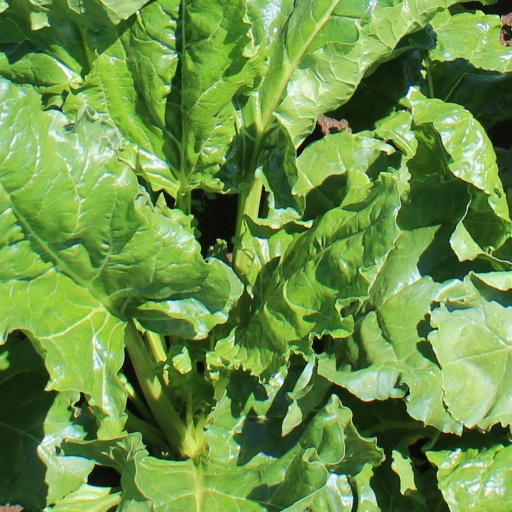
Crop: sugar beet